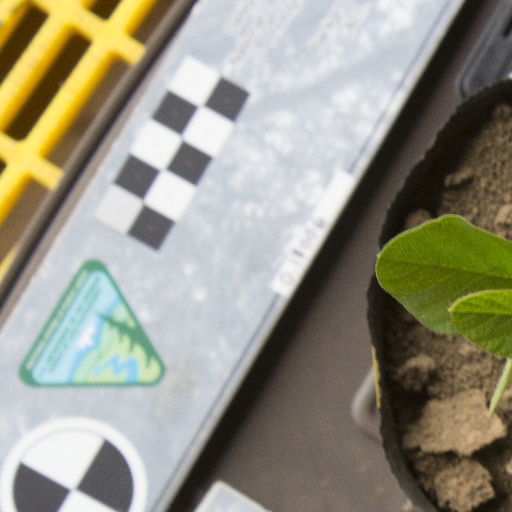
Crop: soybean